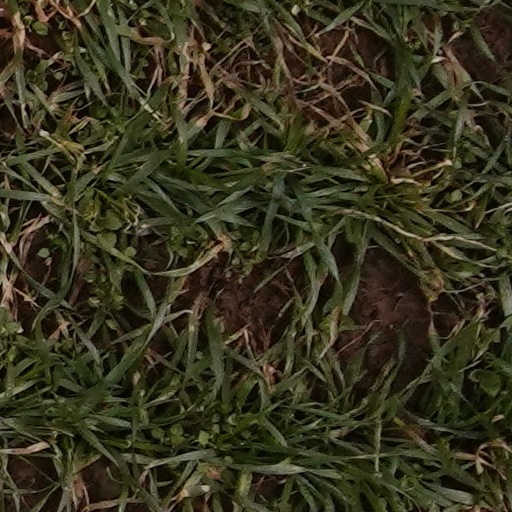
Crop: wheat